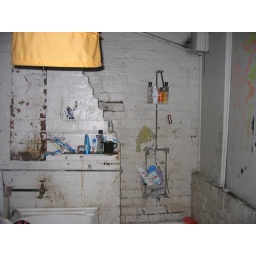
This is the bathroom wall, the otherside of which is the kitchen. The old chimney was for the wood stove in the kitchen.